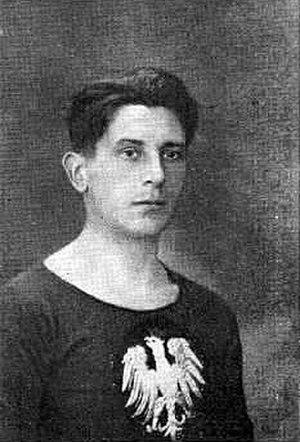
Józef Daniel Garbień, surnommé Tank, est un joueur international de football polonais, qui évoluait au poste d'attaquant.